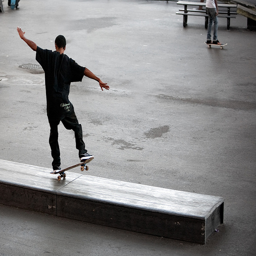
A man riding a skateboard on the side of a metal beam.
a person riding s skate board on a ledge
Male skateboarder performing trick in large open paved area.
Skateboarder getting a wheelie on a plan with other skaters around
A man who is performing a trick on a skateboard.